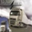
Label: truck